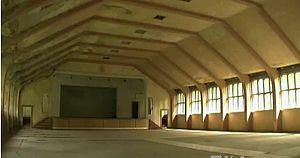
Réfectoire du site des JO de 1936, tel qu'il parait en 2012